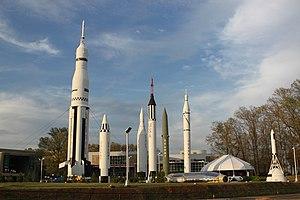
L'U.S. Space & Rocket Center est un musée consacré à l'astronautique situé à Huntsville en Alabama.